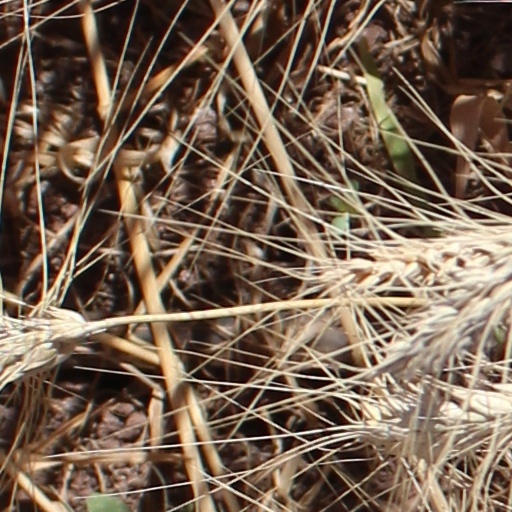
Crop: wheat